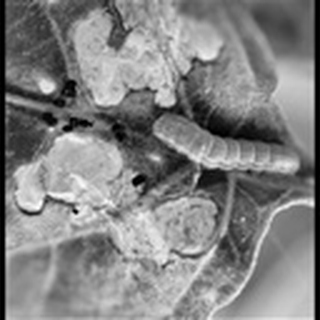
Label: cotton_army_worm